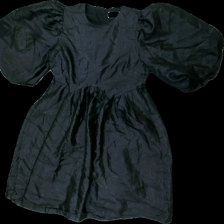
View: front
Type: Dress
Category: Ladies
Brand: Selected Homme/Femme
Colors: Black
Material: 100% Polyester
Cut: Loose, Cropped
Season: All
Price range: 100-150
Recommended usage: Reuse
Description: Black dress with puffsleeves